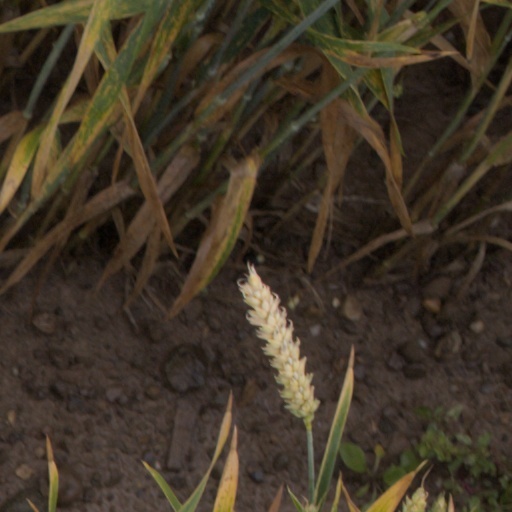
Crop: wheat